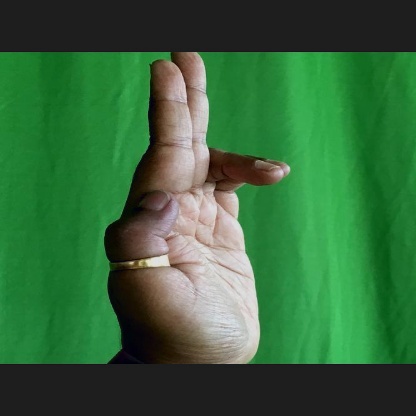
Mudra: Ardhapathaka